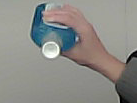
Product: sensodyne_mouthwash